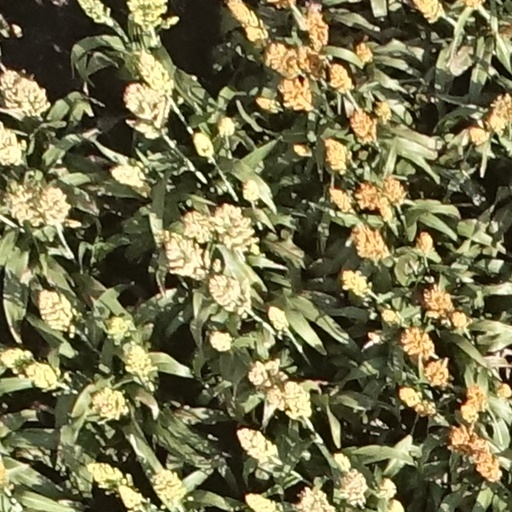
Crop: sorghum